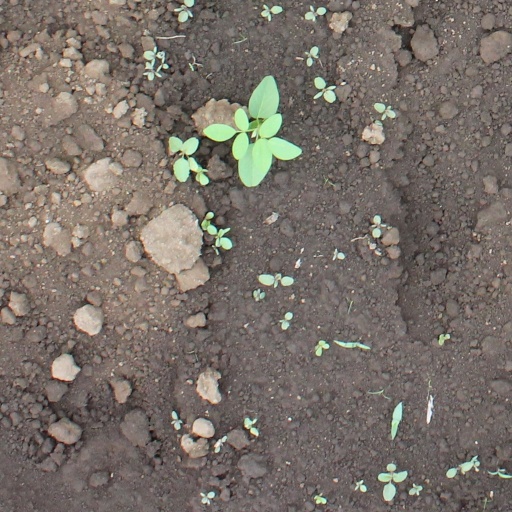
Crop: soybean